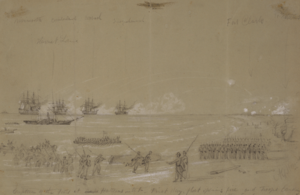
Alfred Rudolph Waud est un artiste et illustrateur américain, né à Londres en Angleterre. Il est connu pour les esquisses faites en tant que correspondant de guerre au cours de la guerre de Sécession.
Livrée au début de la Guerre de Sécession, la bataille des Hatteras Inlet Batteries encore appelée bataille des Forts Hatteras et Clark, est un engagement apparemment peu important, mais qui eut de grosses conséquences sur le plan stratégique.